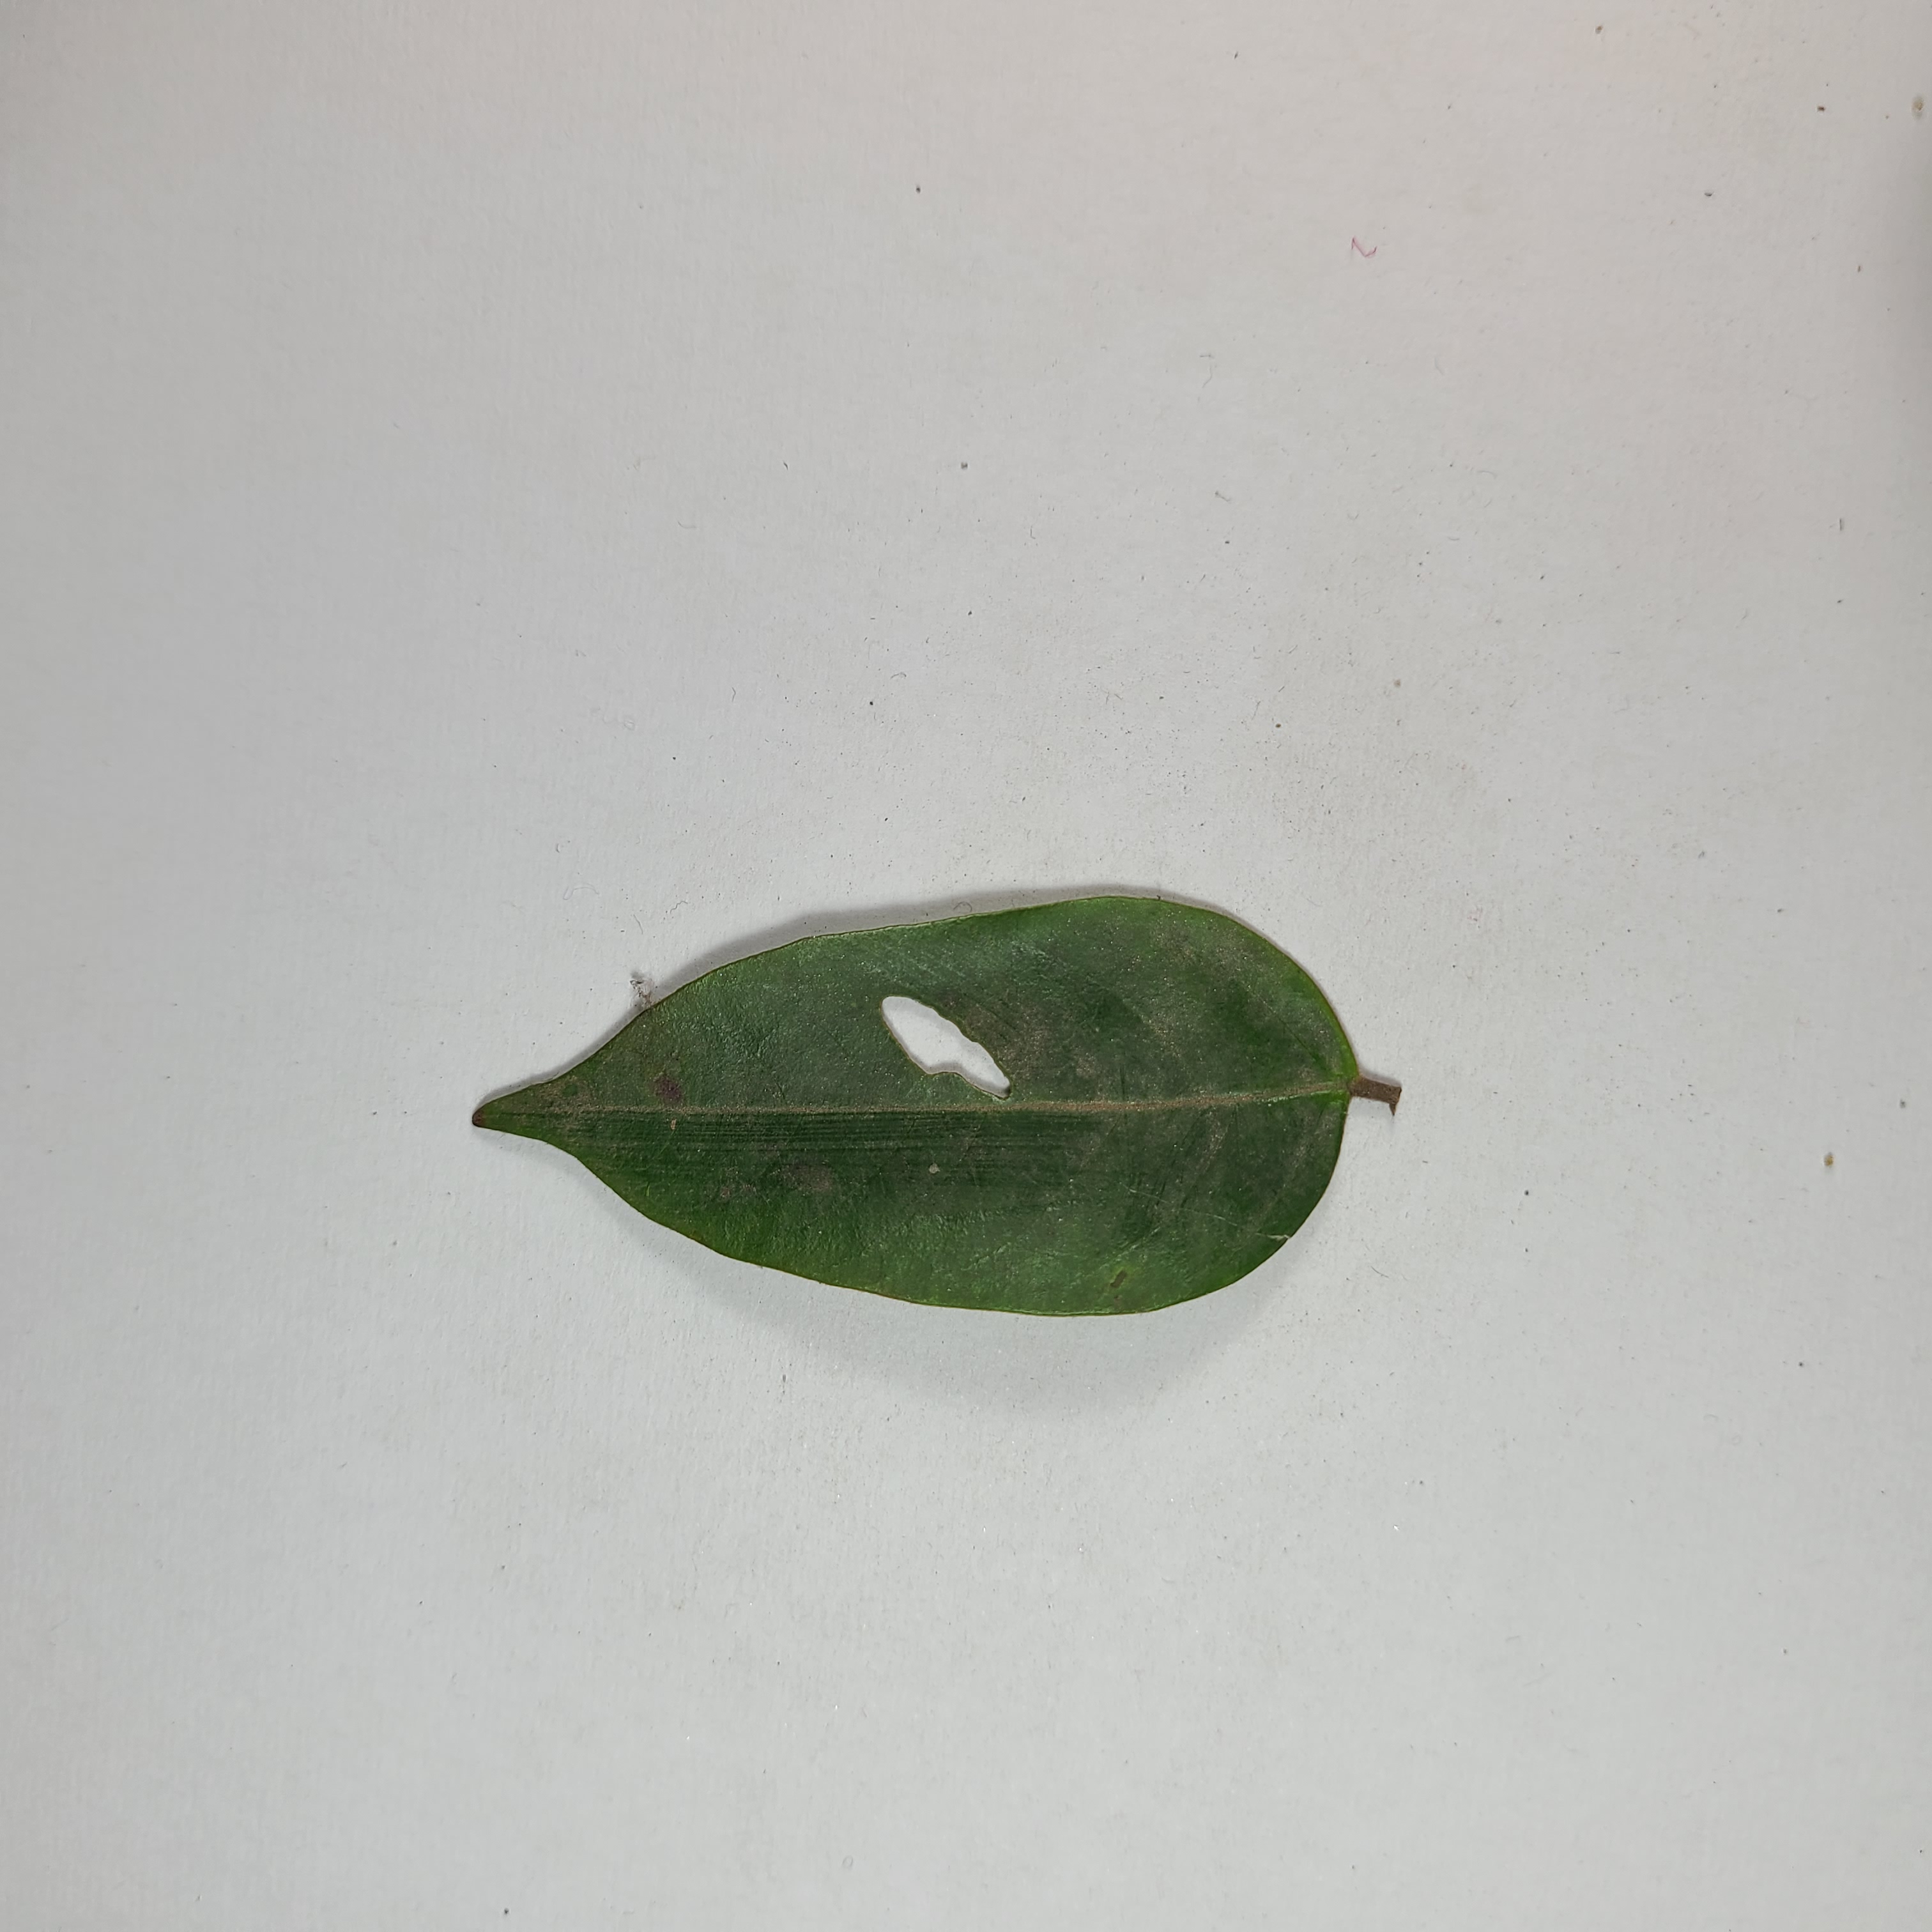
Label: Insect Hole leaves